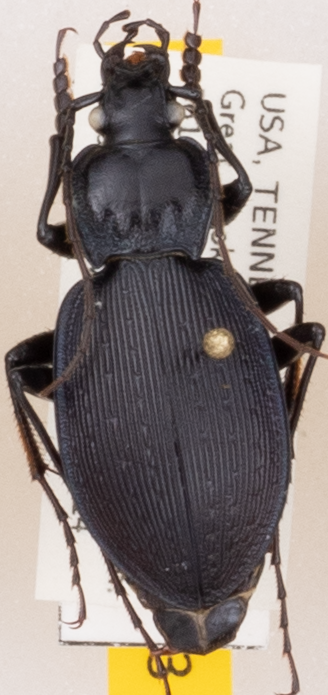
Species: Carabus goryi
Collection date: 2019-05-14
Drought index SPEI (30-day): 1.132
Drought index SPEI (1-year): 2.09
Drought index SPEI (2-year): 2.09